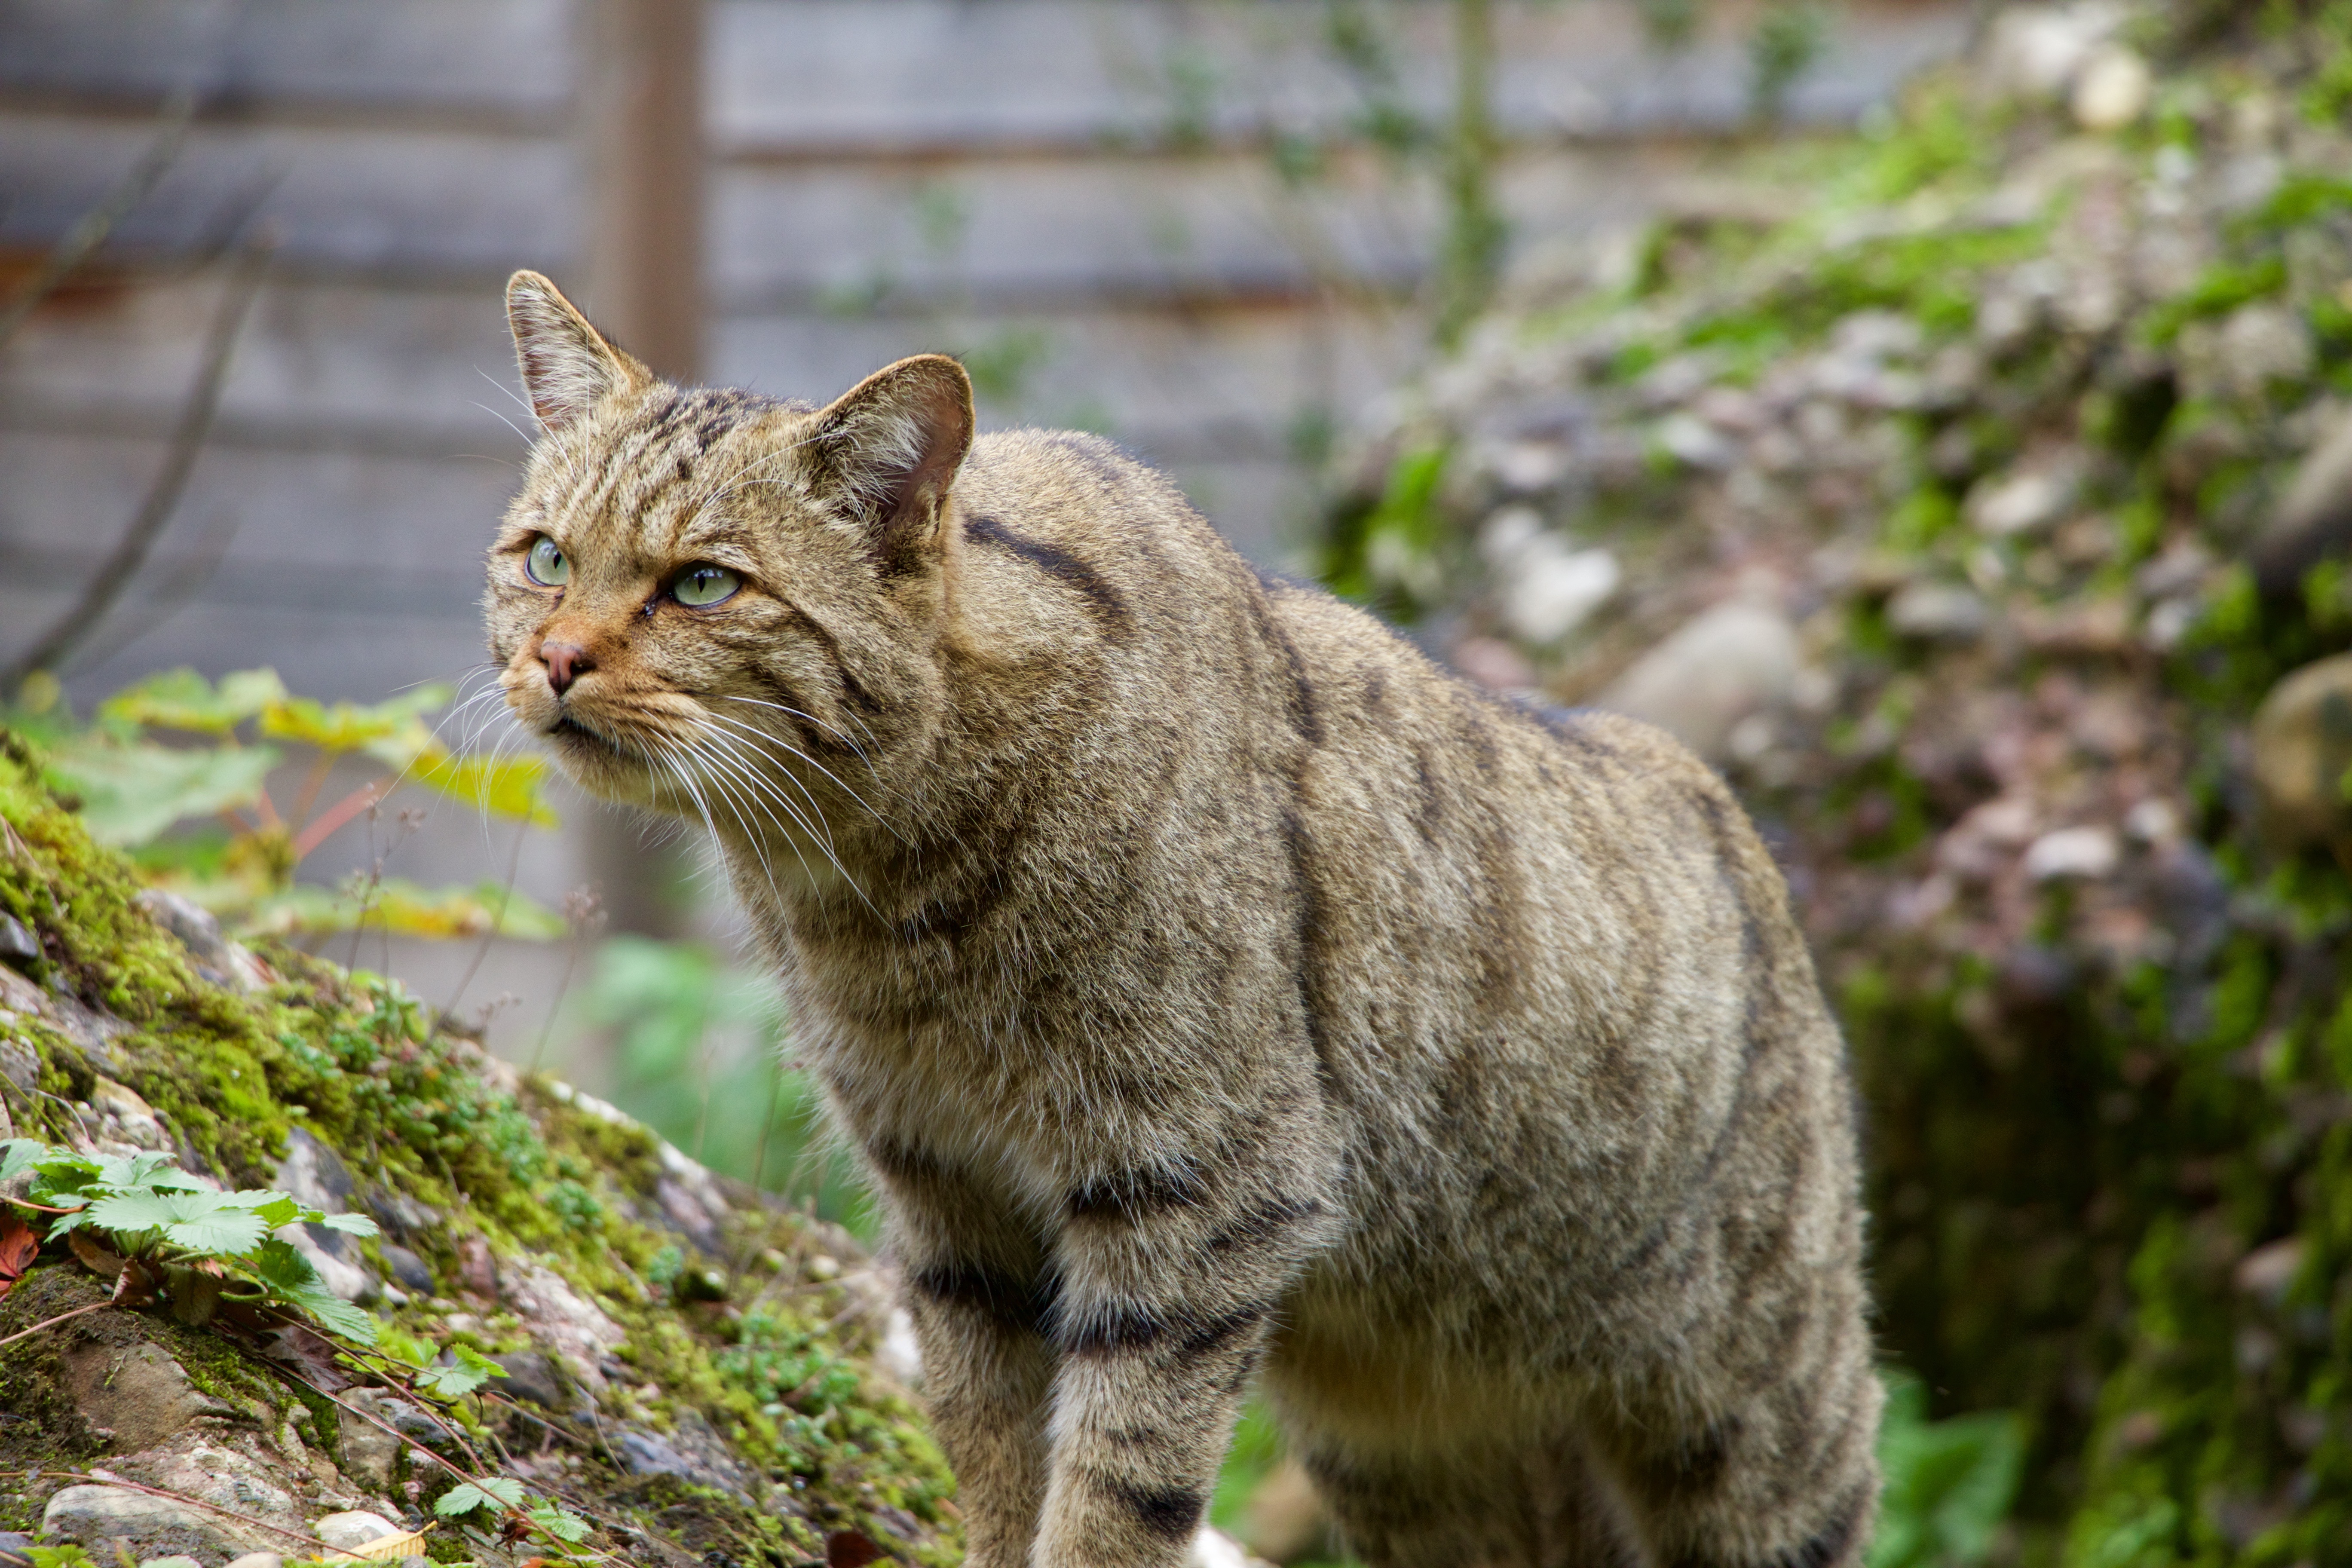
nature, wildlife, cat, mammal, fauna, whiskers, animals, vertebrate, lynx, wildcat, bobcat, puma, tabby cat, european shorthair, wild cat, small to medium sized cats, cat like mammal, pixie bob, rusty spotted cat